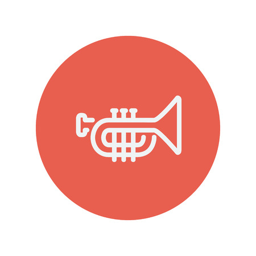
trumpet thin line icon for web and mobile minimalistic flat design .